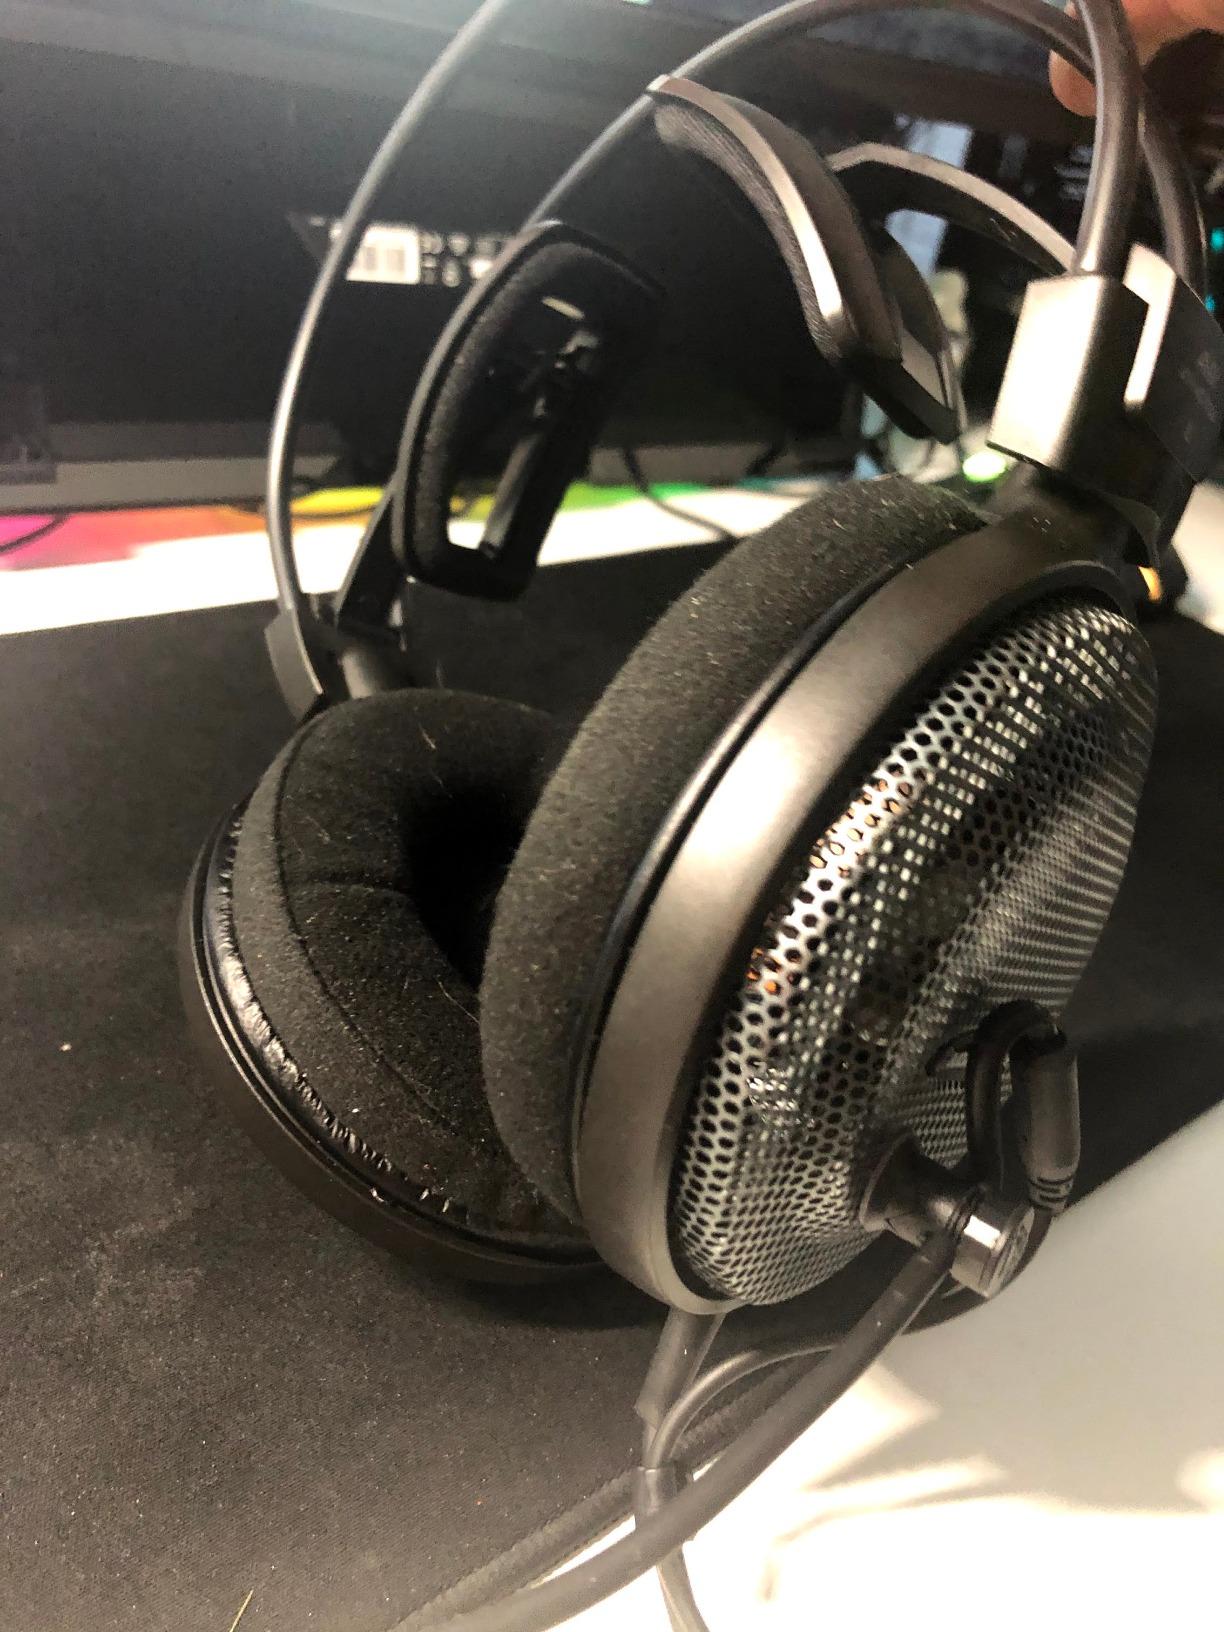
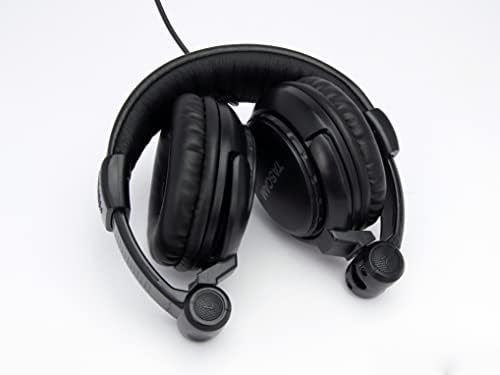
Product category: headphones
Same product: no